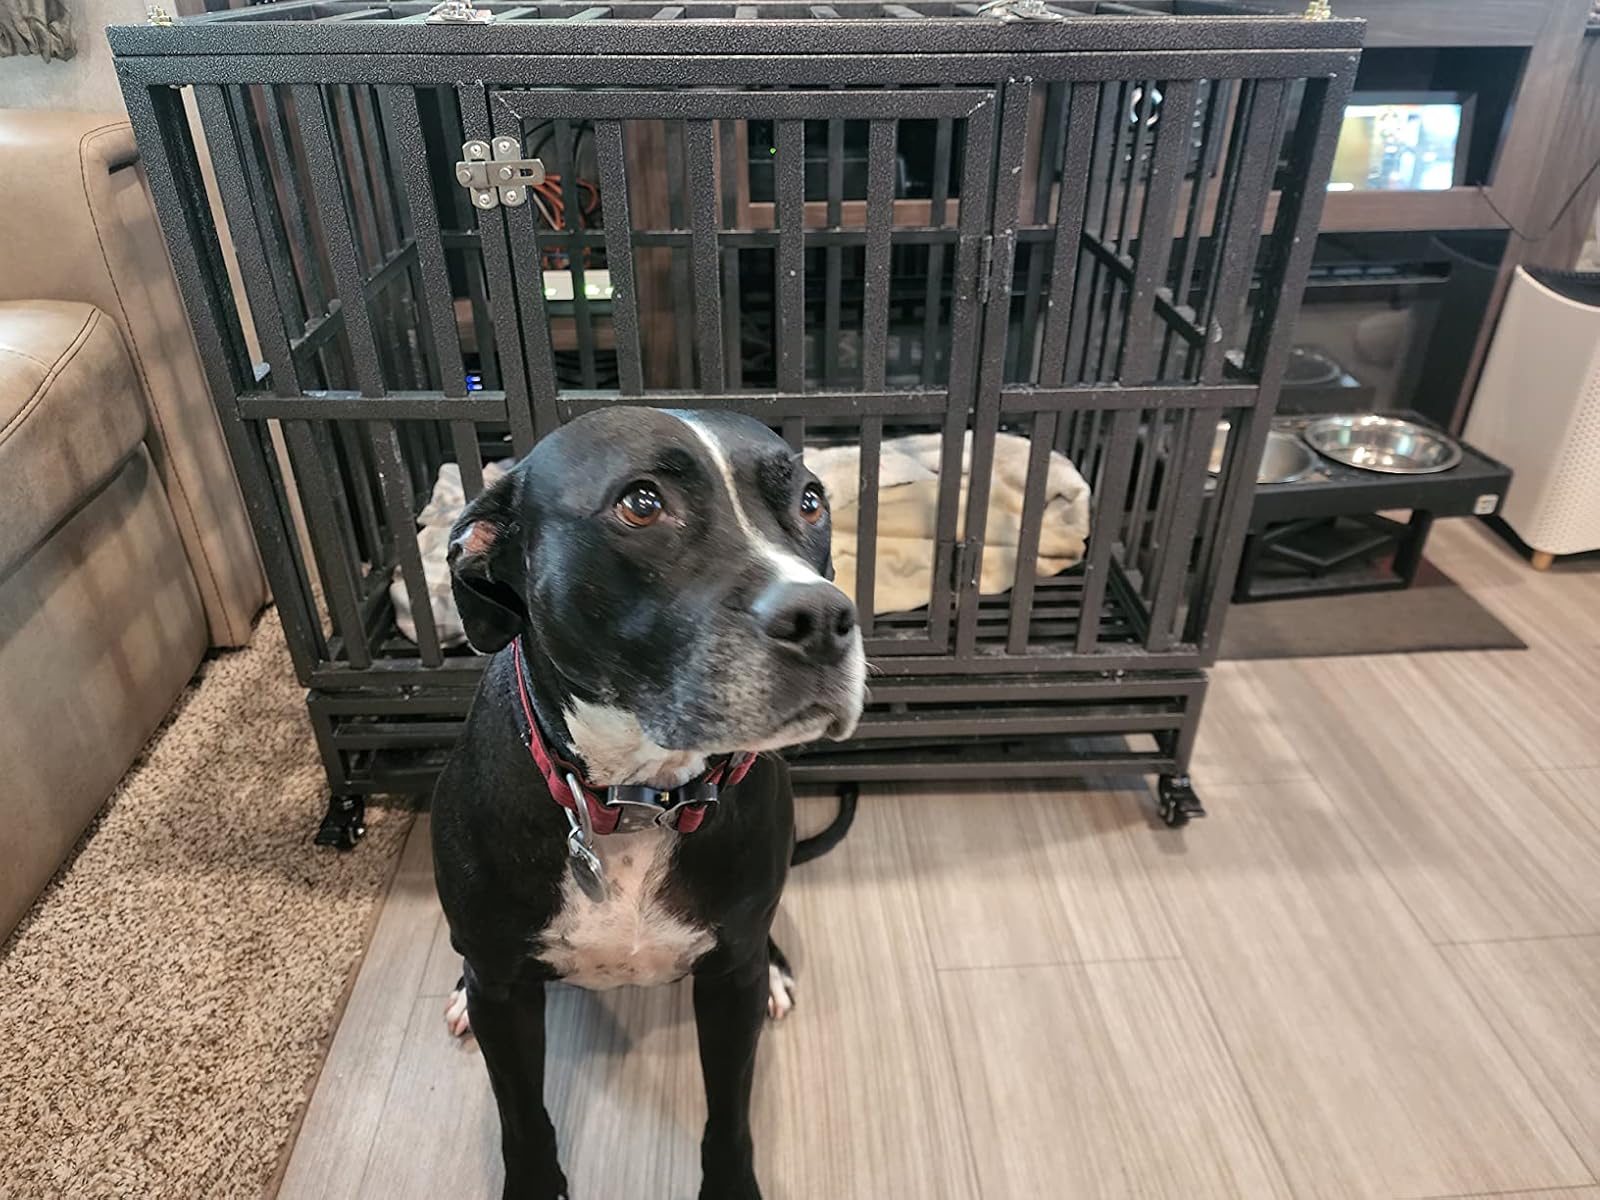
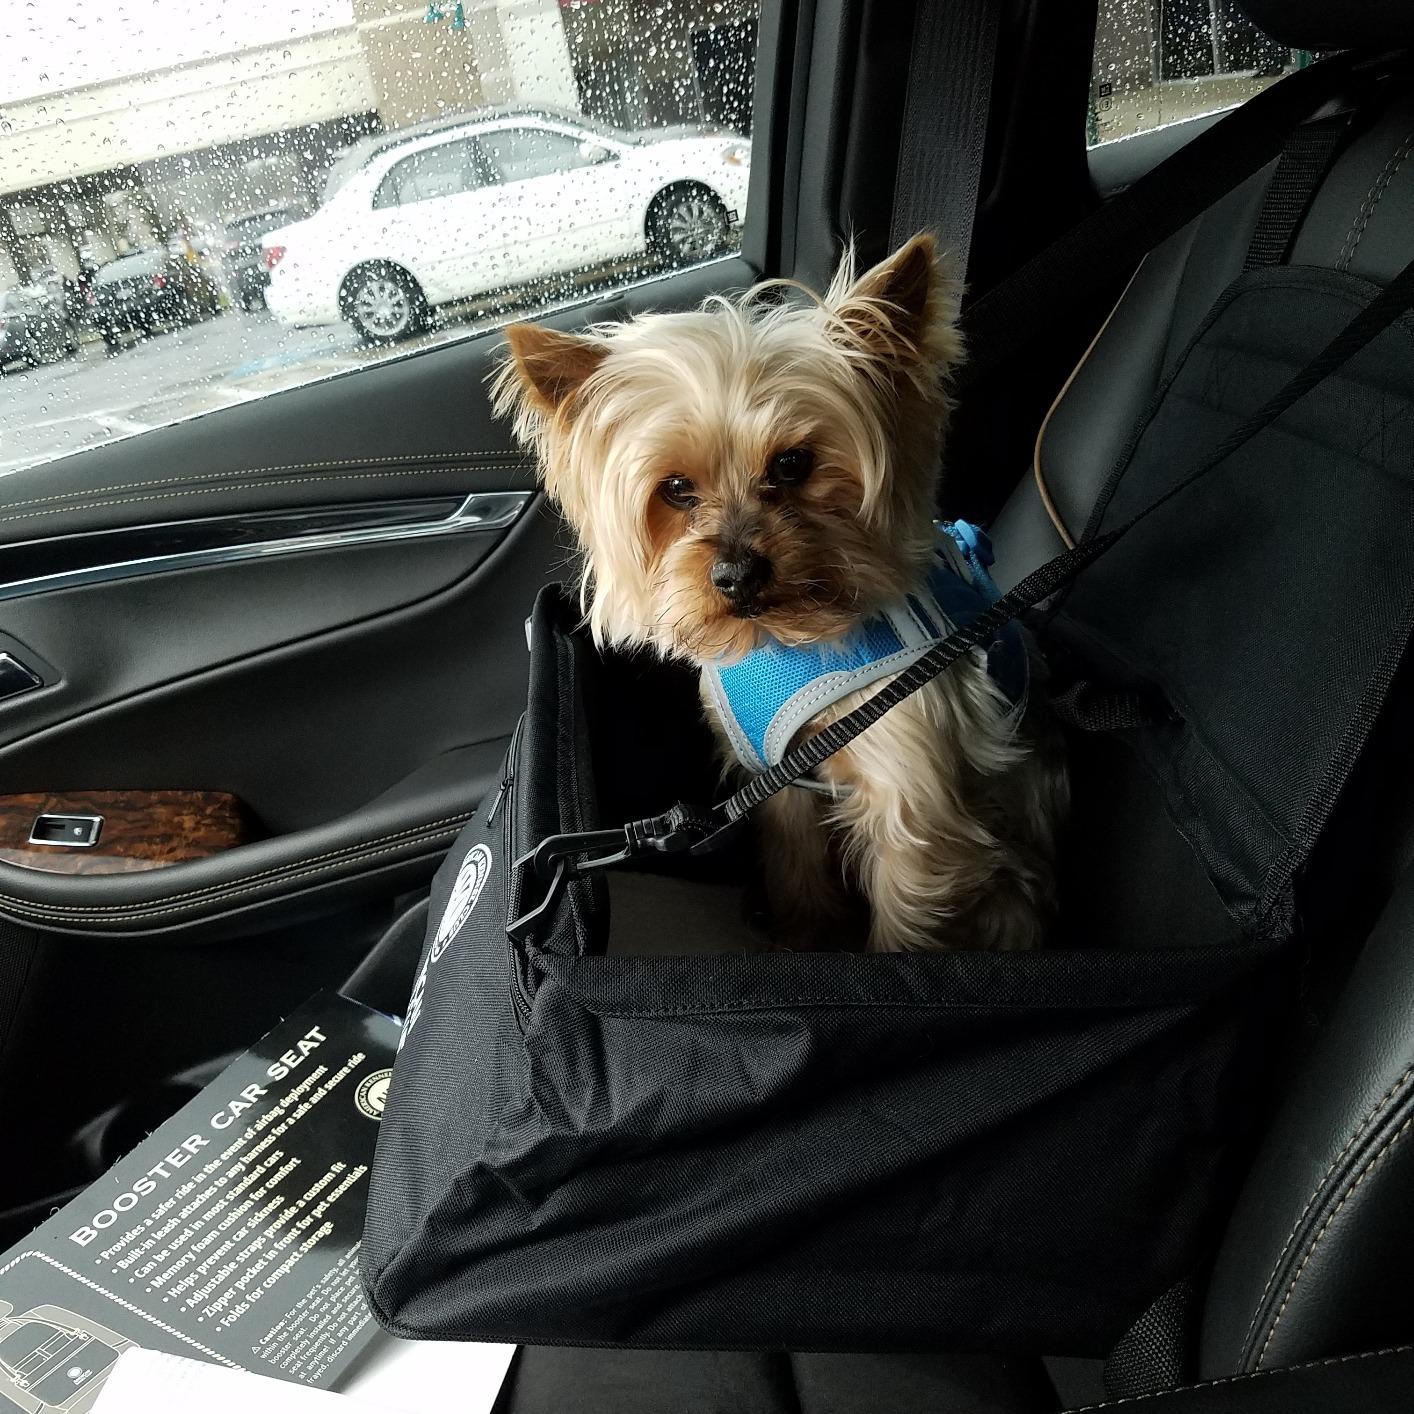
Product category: items_kennel
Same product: no